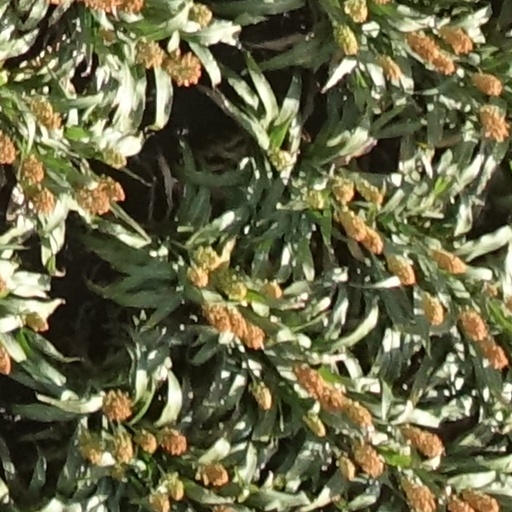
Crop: sorghum